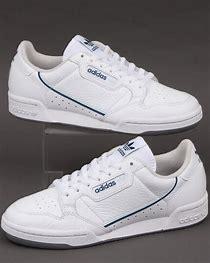
Brand: Adidas
Model: Continental 80